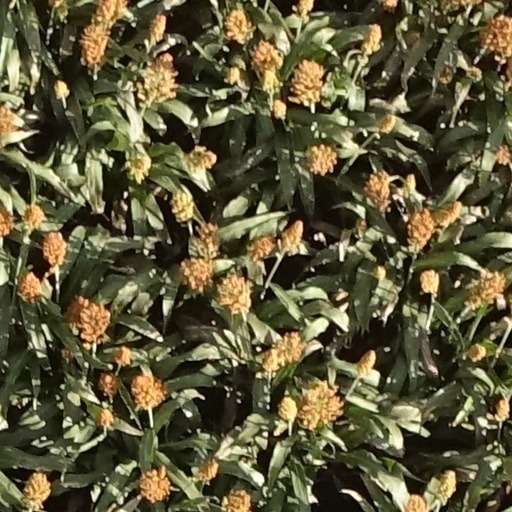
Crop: sorghum